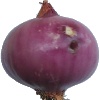
Label: Onion Red Peeled 1